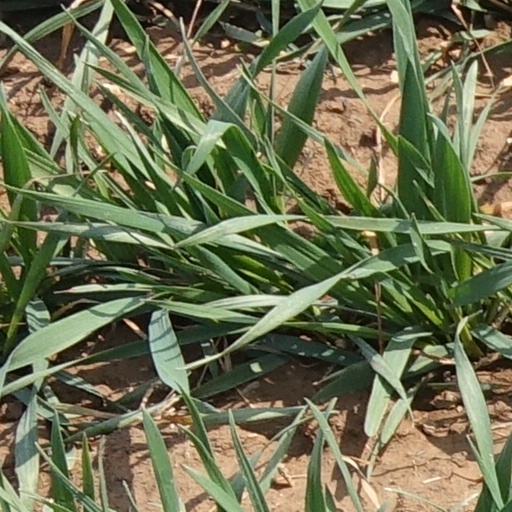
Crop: wheat